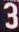
Number: 3